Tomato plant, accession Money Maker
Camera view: horizontal (90 deg, fisheye); turntable rotation: 210 degrees
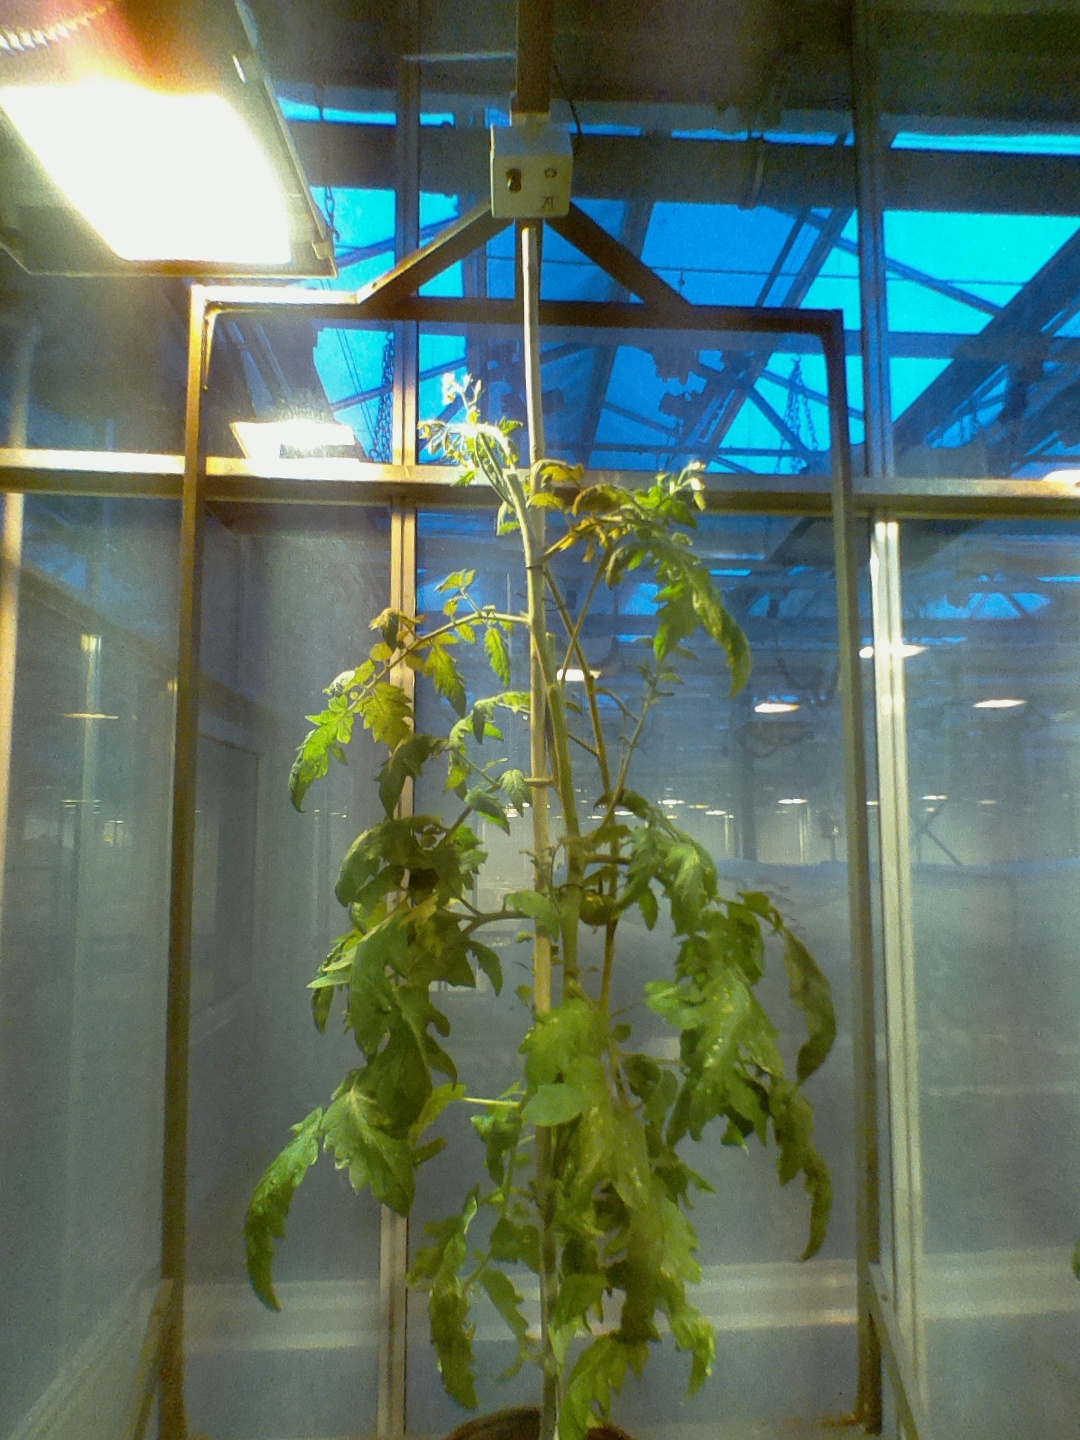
BBCH growth stage 74: 40%-50% of final fruit size